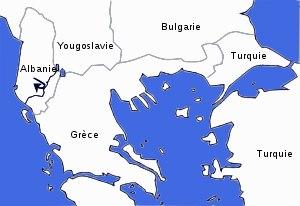
La guerre italo-grecque est un conflit opposant le Royaume d'Italie au Royaume de Grèce du 28 octobre 1940 au 6 avril 1941. Elle marque le début de la campagne des Balkans lors de la Seconde Guerre mondiale. À partir de l'intervention allemande en 1941, on parle de bataille de Grèce.